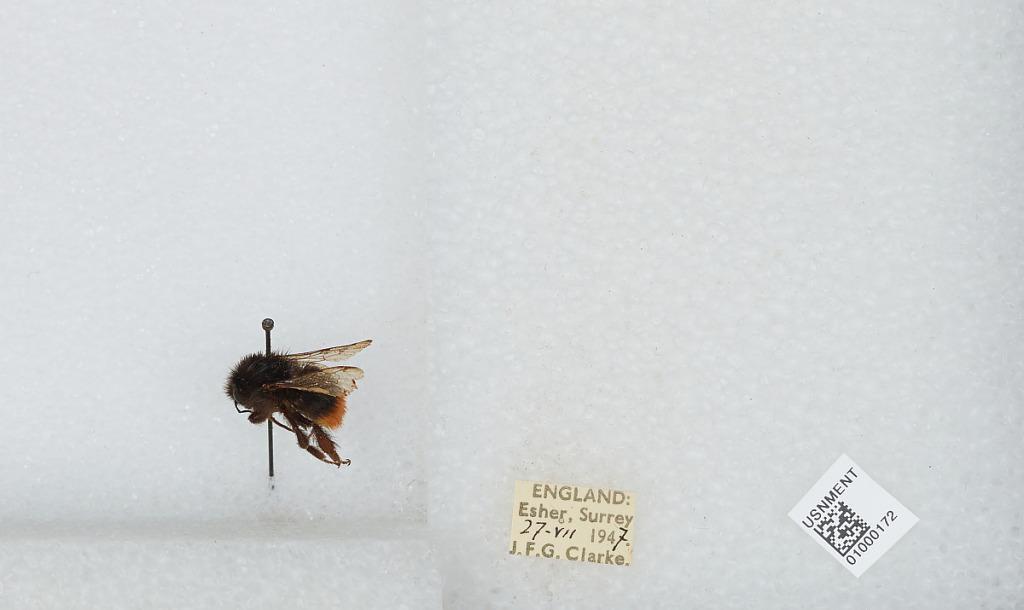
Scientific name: Bombus (Melanobombus) lapidarius lapidarius (Linnaeus)
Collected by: J. Clarke
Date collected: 1947-7-27
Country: United Kingdom
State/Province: England
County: Surrey
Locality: Esher
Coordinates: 51.3692, -0.365